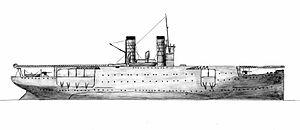
Créés peu après l'invention de l'aviation militaire pendant la Première Guerre mondiale, les porte-avions ont d'abord été considérés comme des bâtiments auxiliaires et n'ont joué un rôle majeur dans la guerre navale qu'à partir de la Seconde Guerre mondiale. Il a fallu l'attaque de Pearl Harbor de décembre 1941 pour démontrer la supériorité de l'aviation embarquée sur la grosse artillerie des navires de ligne, grâce à sa portée incomparablement plus grande pour une force de frappe équivalente. La bataille de la mer de Corail, en mai 1942, est le premier affrontement uniquement aéronaval de l'histoire, dans lequel les forces navales japonaises et américaines s'affrontèrent par avions interposés sans jamais être à portée de canon. En 1944-45, les plus grands cuirassés japonais jamais construits coulent sous les attaques de l'aviation embarquée américaine.